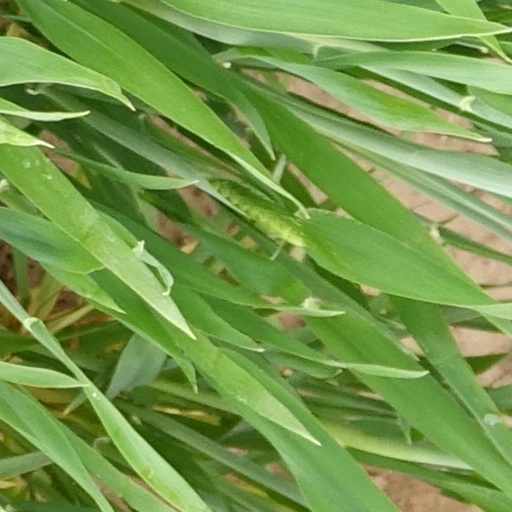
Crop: wheat